Disappearance of Peng Shuai

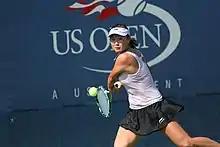
Peng Shuai at the 2010 US Open

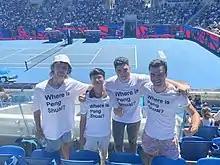
Four people including Drew Pavlou (second right) wearing 'Where is Peng Shuai?' t-shirts at the Australian Open.

During the 2022 Australian Open, on 22 January, fans wearing t-shirts with the slogan "Where is Peng Shuai?" were asked to remove their shirts. A police officer at the scene was recorded saying, "The Australian Open does have a rule that you can't have political slogans ... it's a rule that it's a condition of entry." Tennis Australia backed up the police response. Later, Martina Navratilova stated, "I find it really, really cowardly. I think they are wrong on this. This is not a political statement, this is a human rights statement."